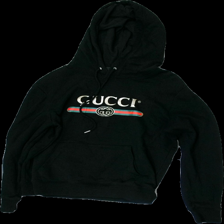
View: front
Type: Hoodie
Category: Unisex
Brand: Gucci
Colors: Black, Green
Material: 100% cotton
Pattern: Logo print
Cut: Regular
Size: M
Season: All
Price range: 50-100
Recommended usage: Reuse
Comment: Possible fake?